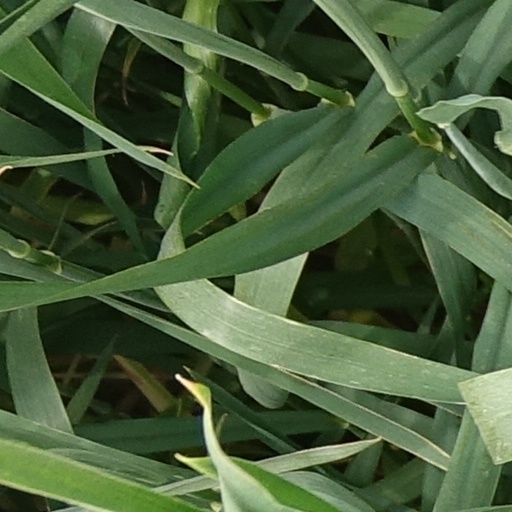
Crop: wheat